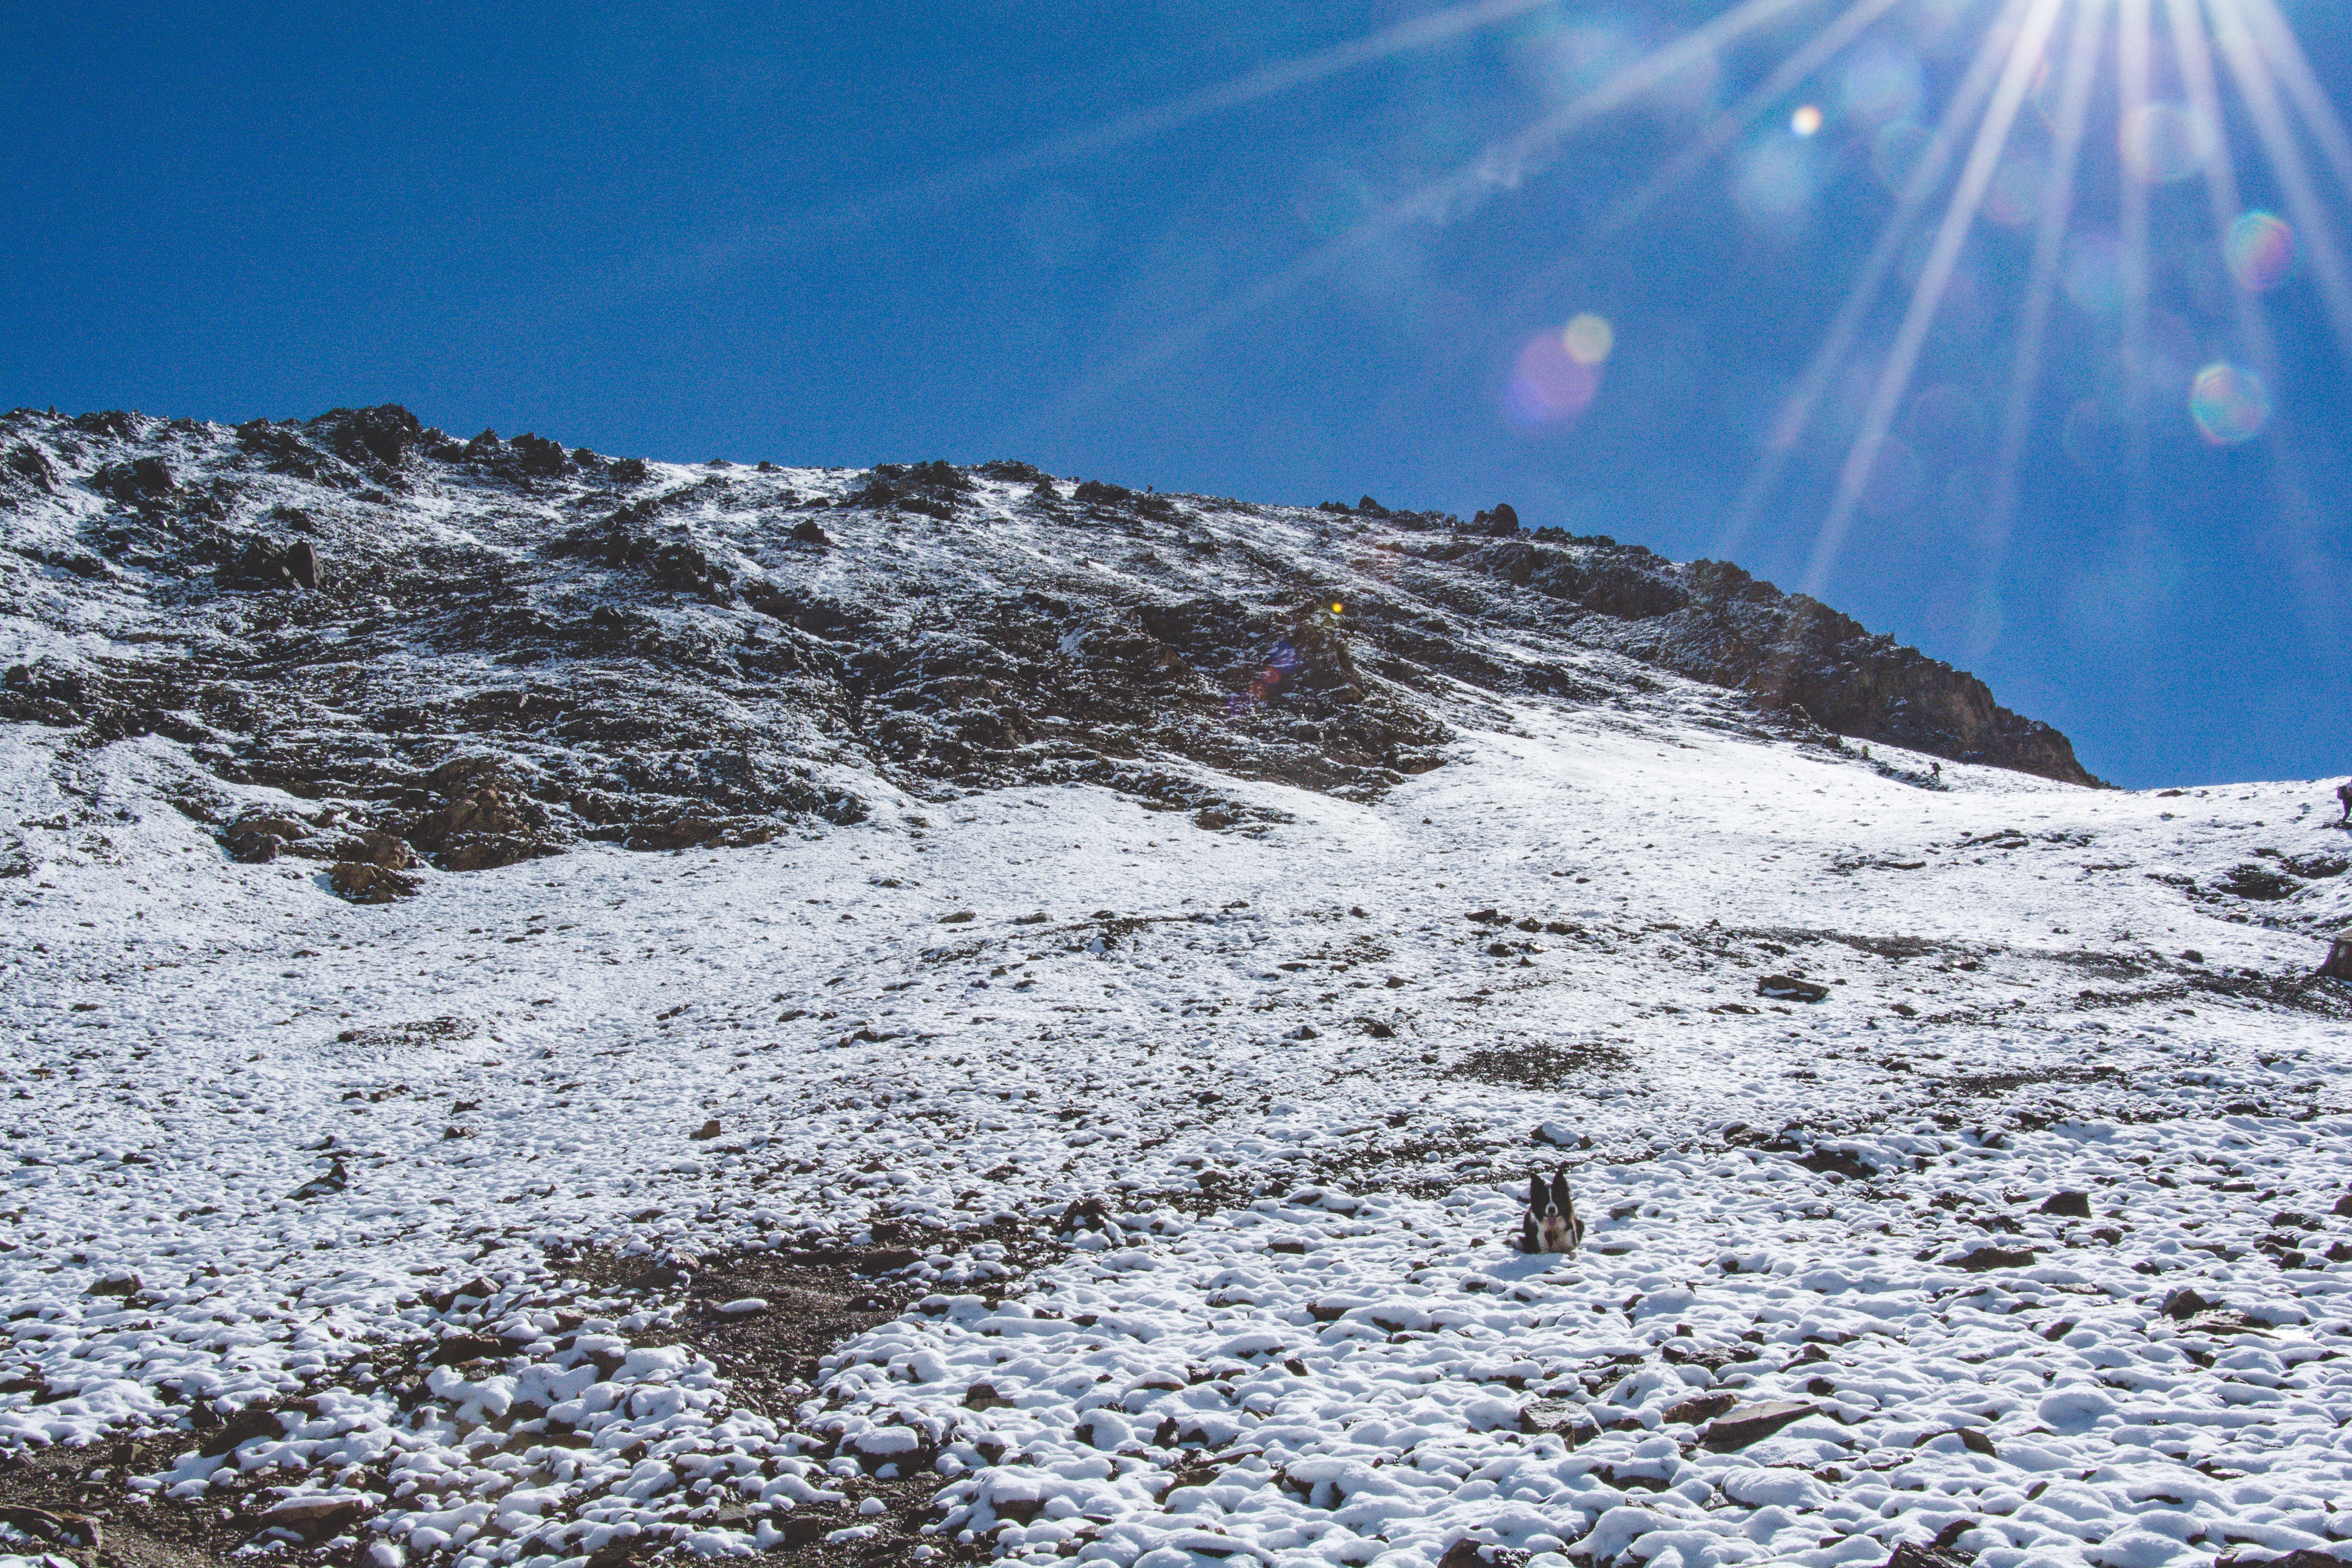
mountain, snow, winter, mountain range, ice, glacier, ridge, summit, alps, plateau, fell, cirque, moraine, landform, geographical feature, mountainous landforms, glacial landform, geological phenomenon